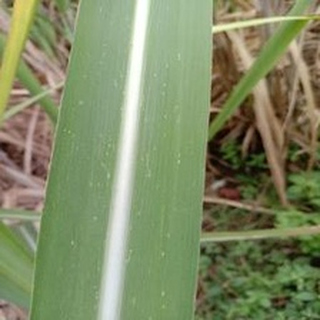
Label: sugarcane_mosaic